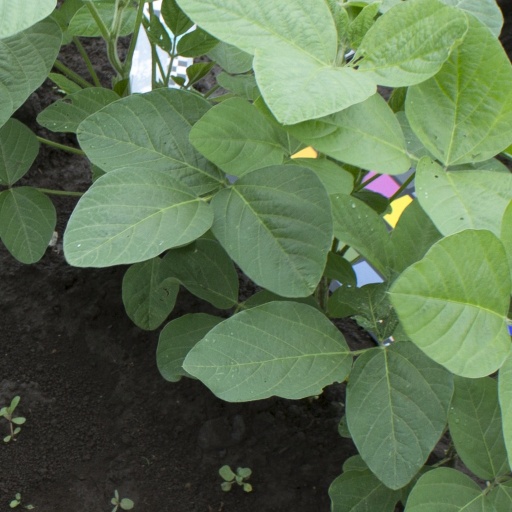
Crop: soybean